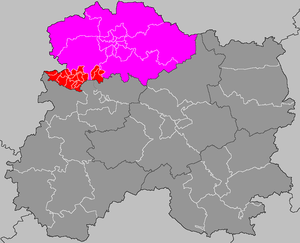
Localisation du canton de Châtillon-sur-Marne
Liste des 23 cantons du département de la Marne, par arrondissement.
Le canton de Châtillon-sur-Marne est un ancien canton français situé dans le département de la Marne et la région Champagne-Ardenne.